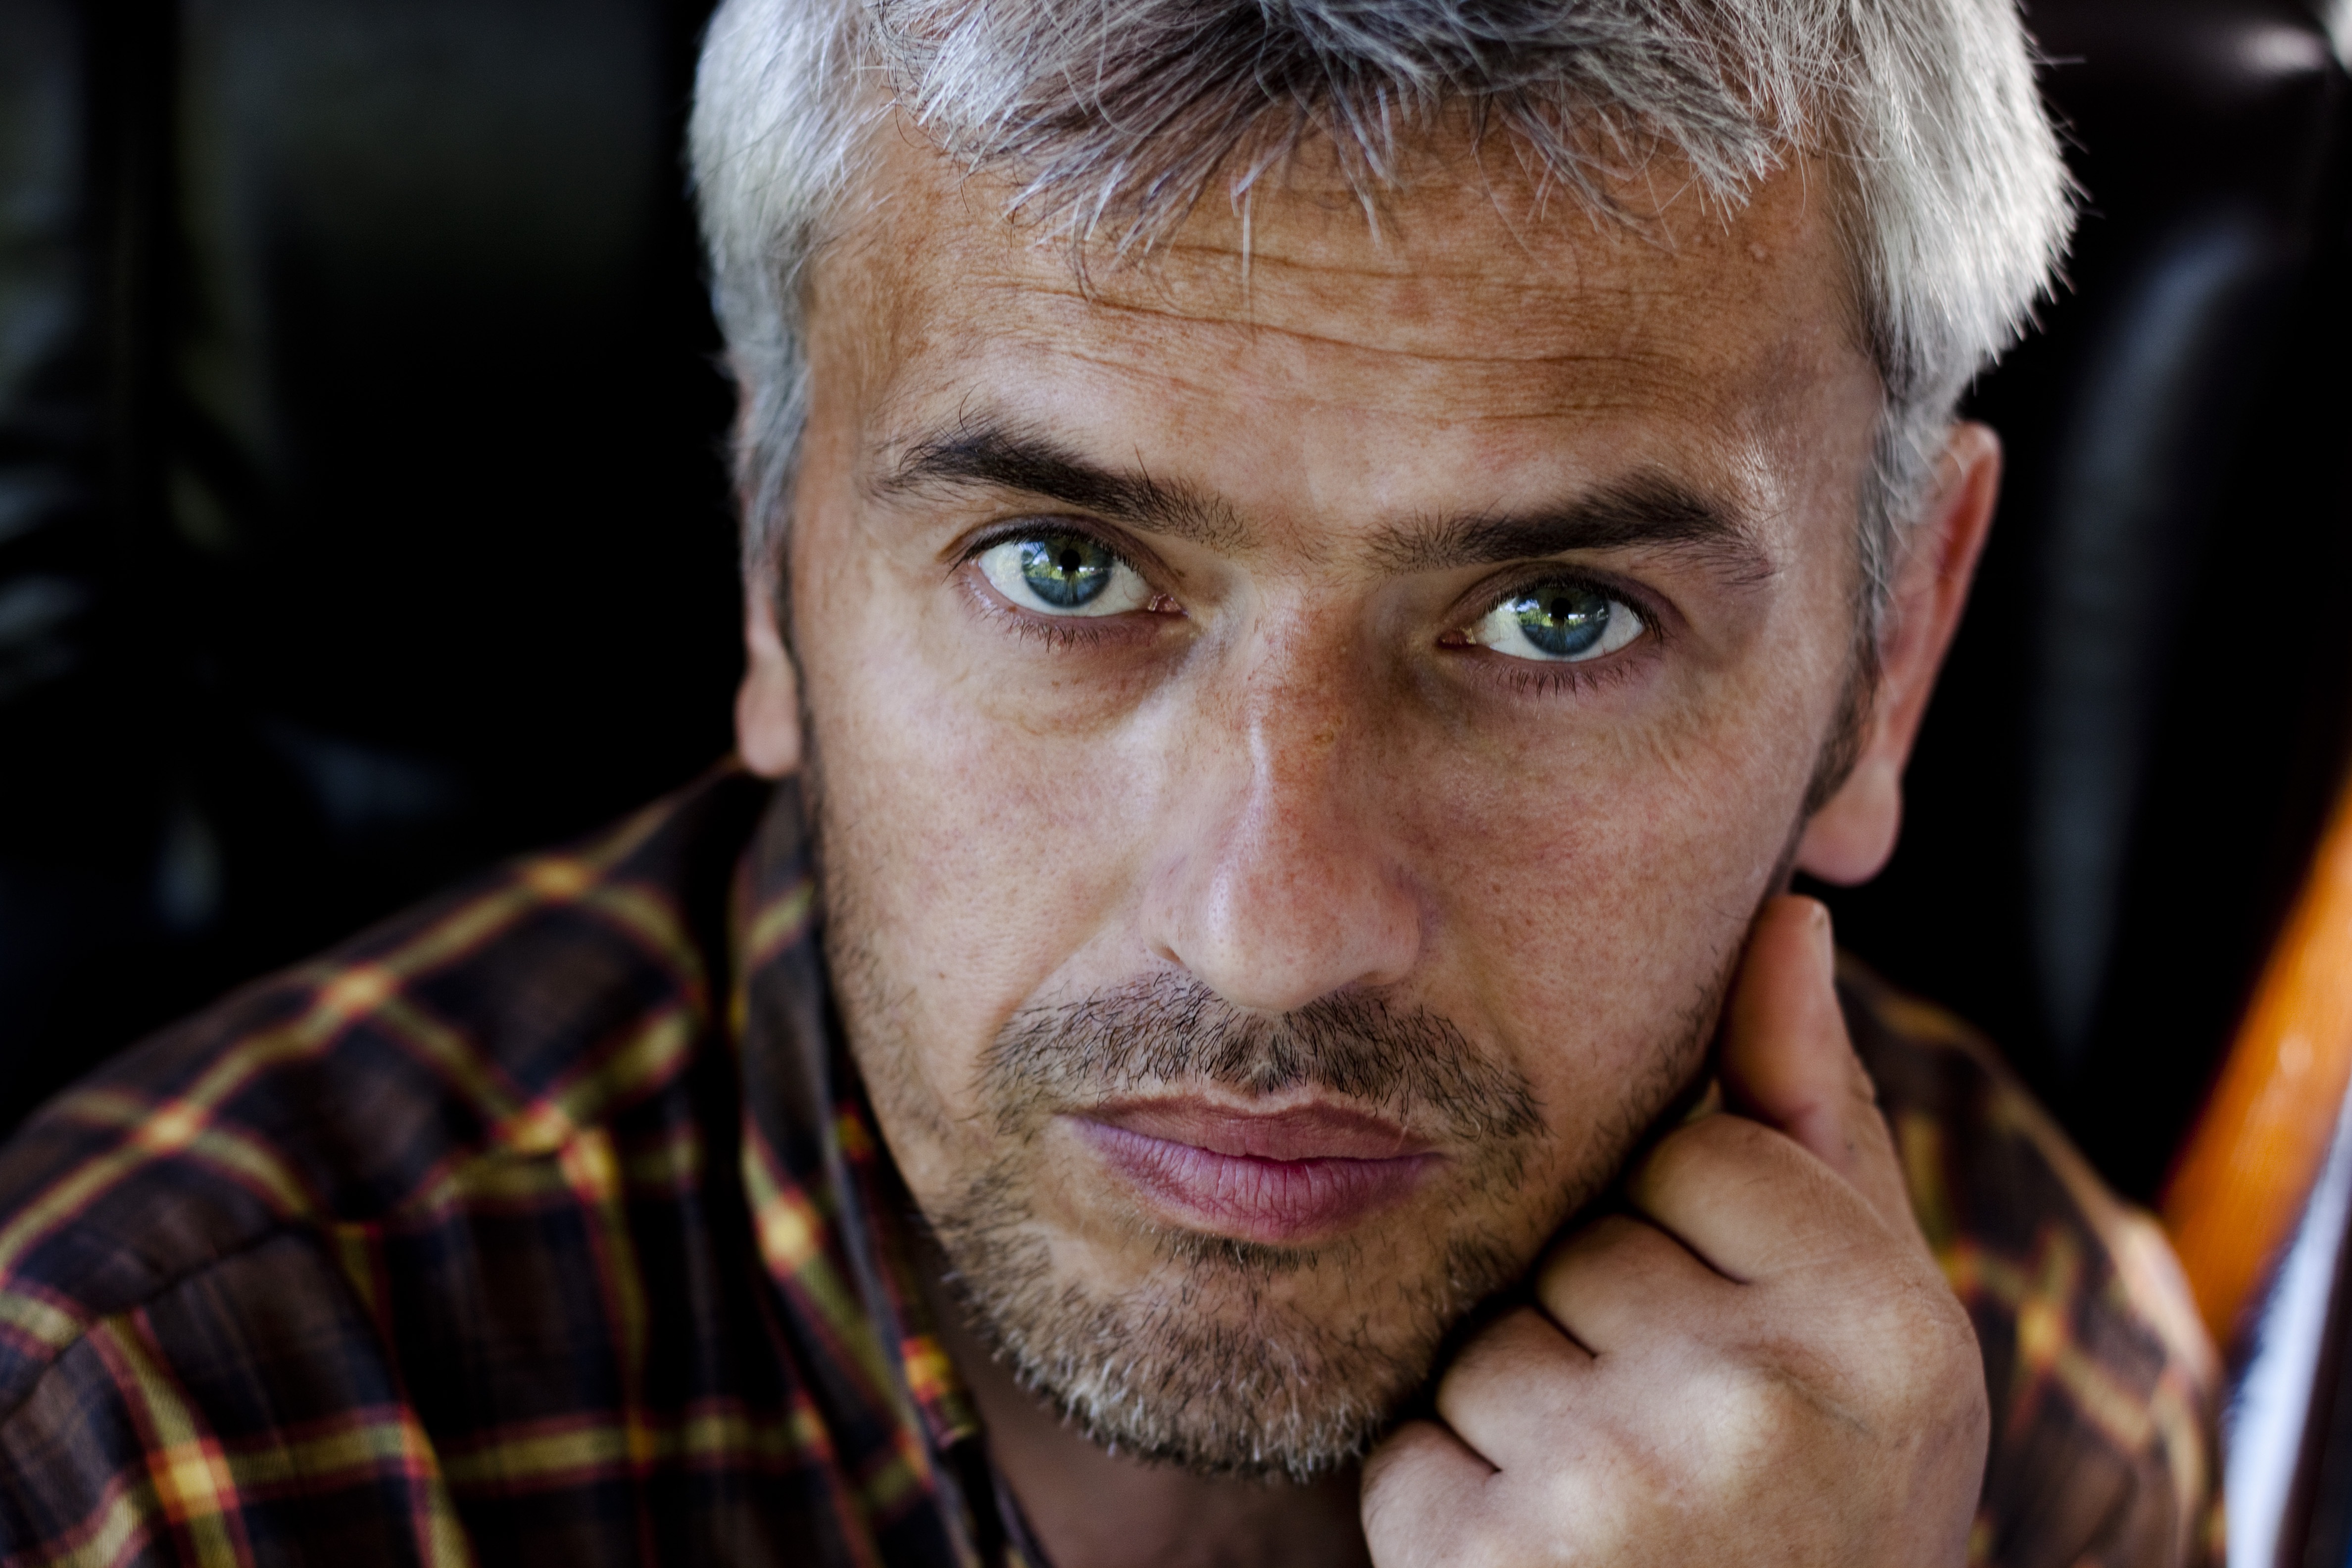
man, person, hair, male, sadness, portrait, human, hairstyle, beard, close up, face, loneliness, eye, head, stand alone, portrait photography, facial hair, aycuma